Dalmeny House

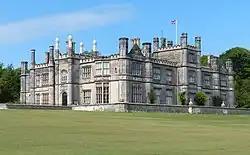
Dalmeny House, south front

Dalmeny House is a Gothic revival mansion located in an estate close to Dalmeny on the Firth of Forth, in the north-west of Edinburgh, Scotland. It was designed by William Wilkins, and completed in 1817. Dalmeny House is the home of the Earl and Countess of Rosebery. The house was the first in Scotland to be built in the Tudor Revival style. It provided more comfortable accommodation than the former ancestral residence, Barnbougle Castle, which still stands close by. Dalmeny today remains a private house, although it is open to the public during the summer months. The house is protected as a category A listed building, while the grounds are included in the Inventory of Gardens and Designed Landscapes in Scotland.